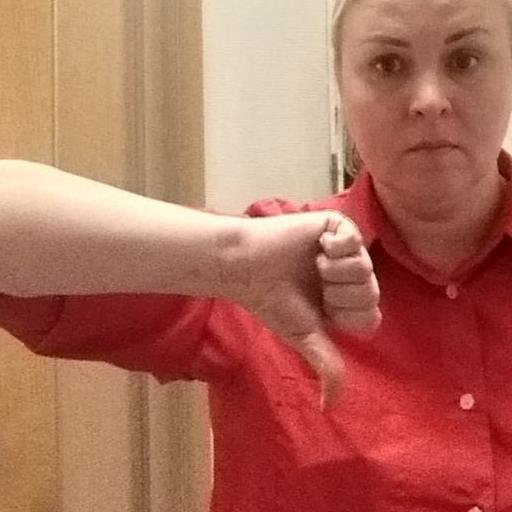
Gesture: dislike